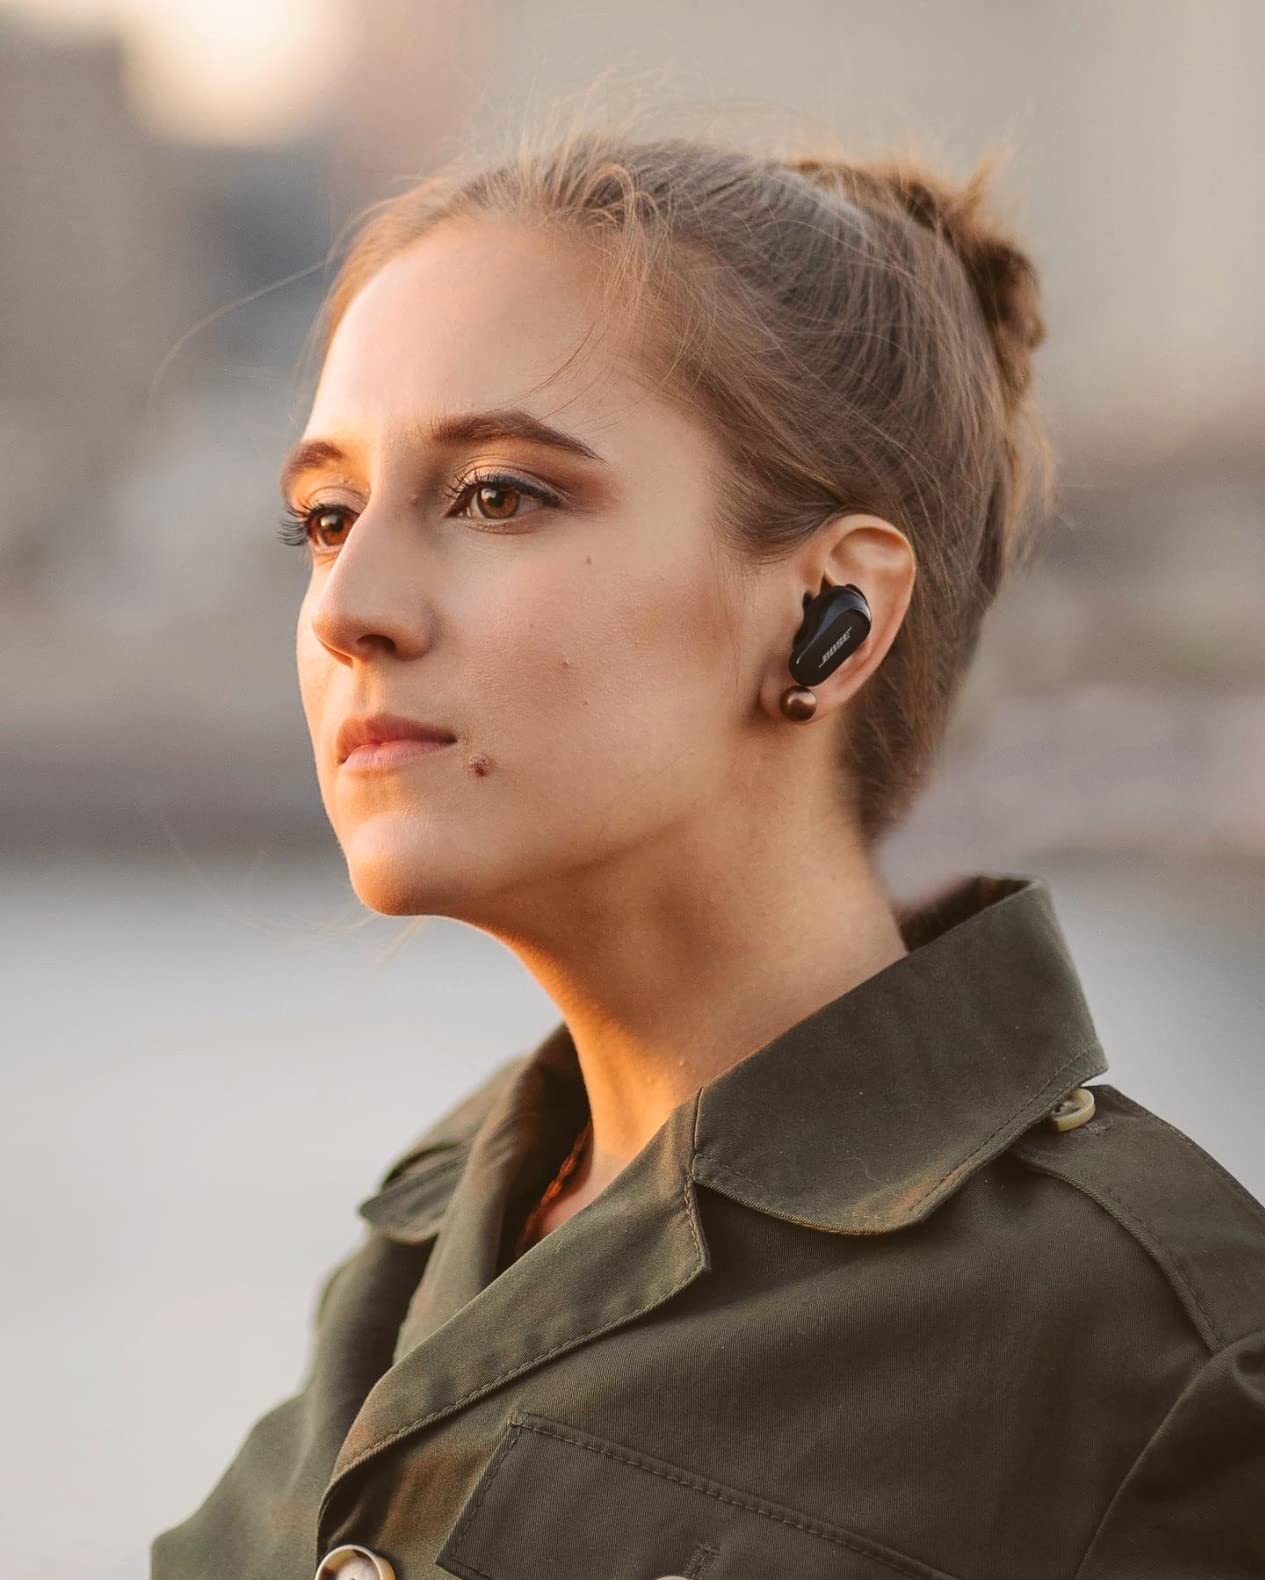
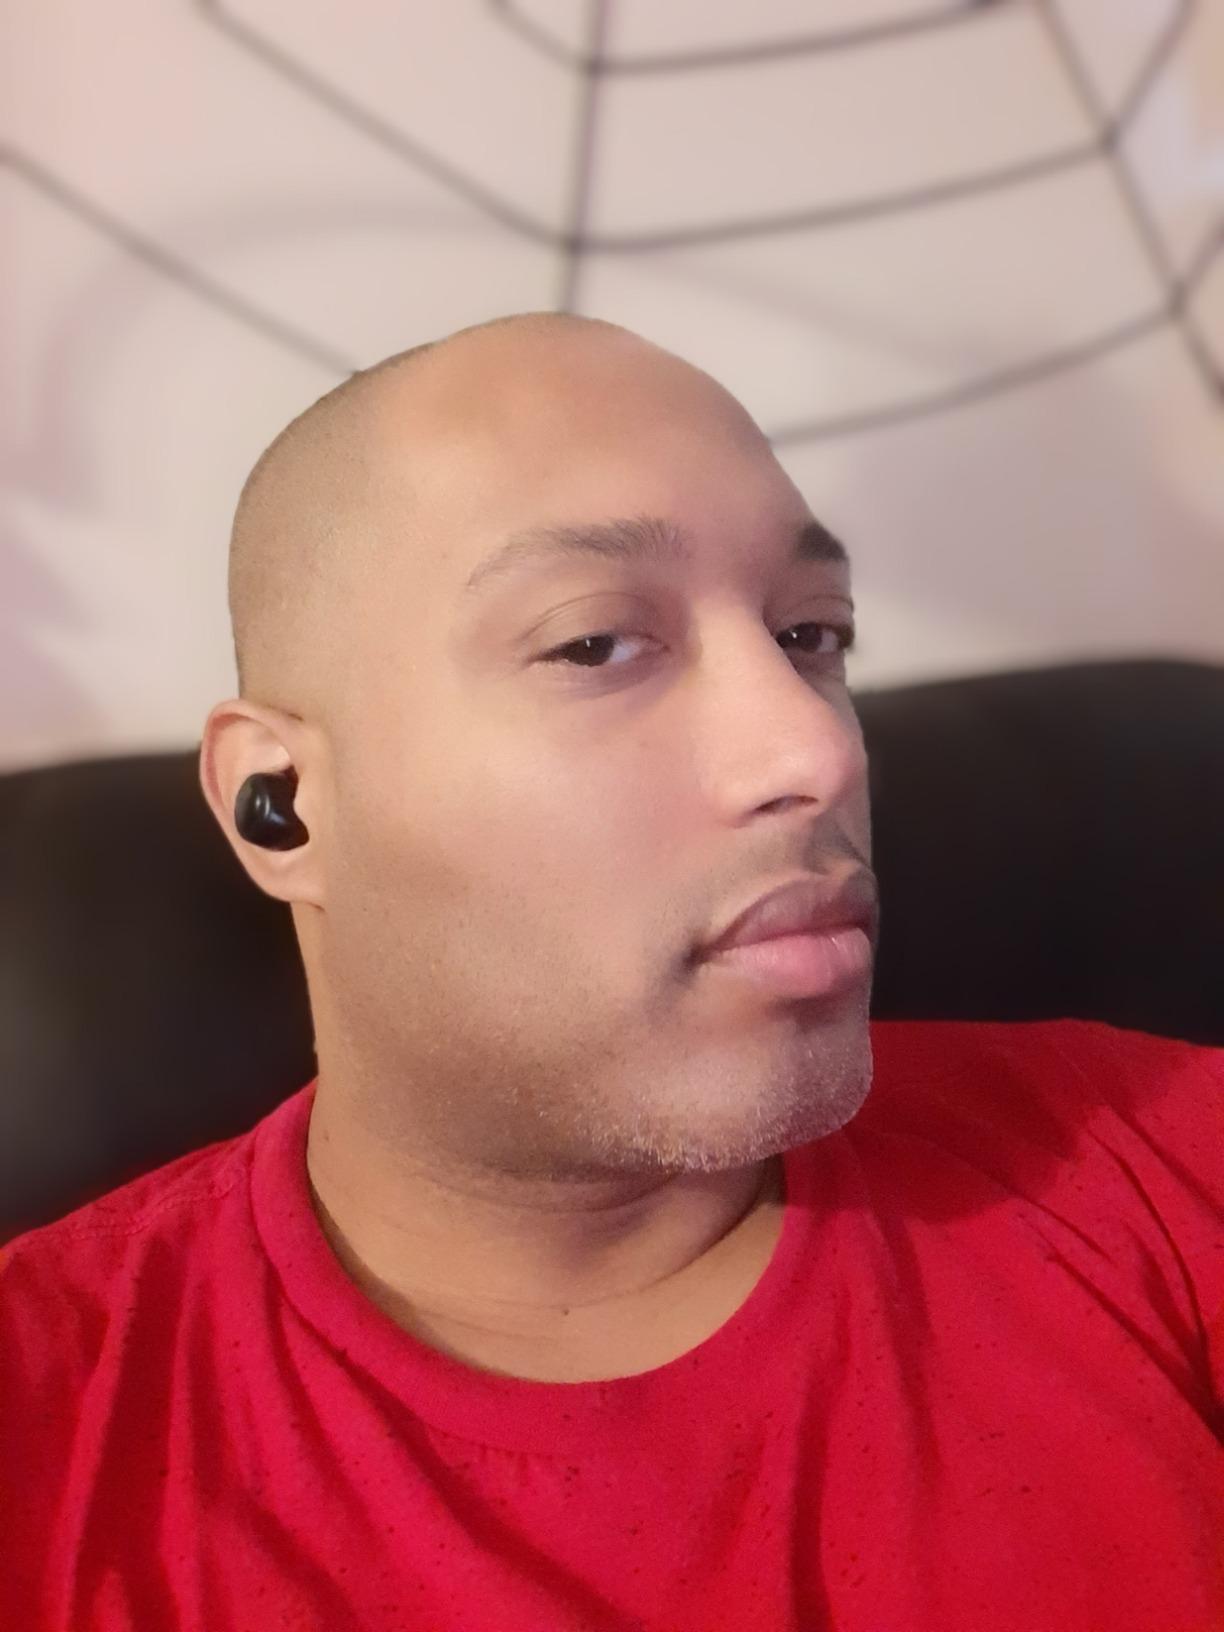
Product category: earbuds
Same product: no